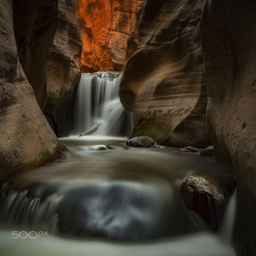
go beyond - i heard that ladder by the waterfall was replaced with a new version to allow hikers to go further , guess i have to go back there to see what 's beyond ... thank you all for your feedback !